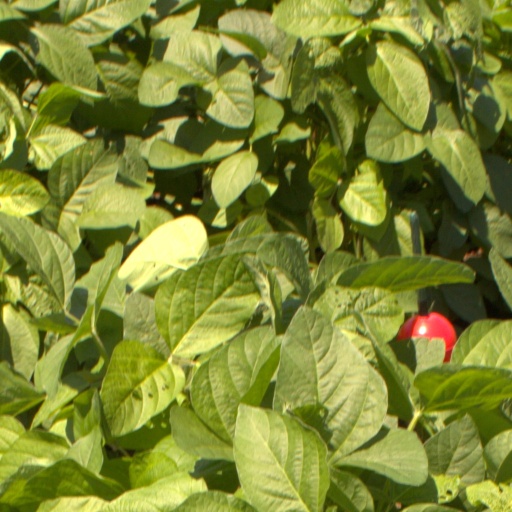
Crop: soybean